Linnaeus's Hammarby

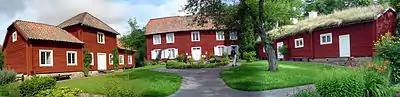
Linnaeus's Hammarby

Linnaeus's Hammarby is a historic house museum and mansion, and one of three botanical gardens belonging to Uppsala University, located in Sweden. It is situated about 10 km south-east of Uppsala.